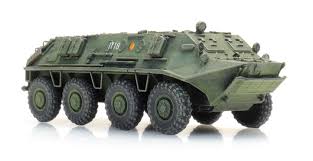
Label: BTR-60